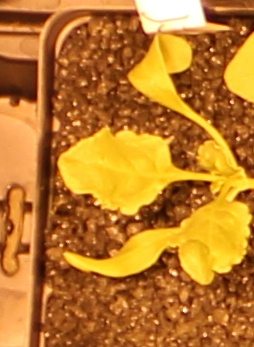
Label: Sugar beet